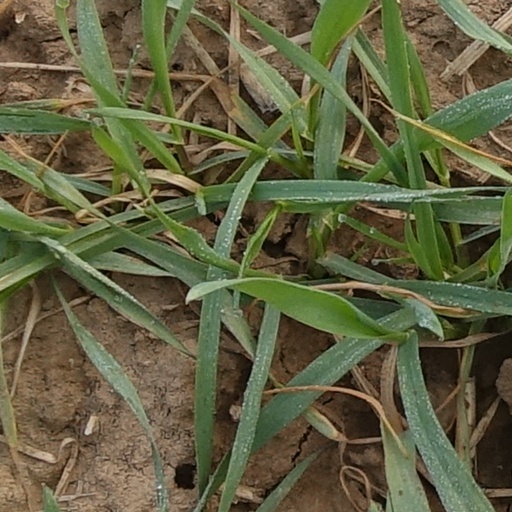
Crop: wheat